IPhone 6

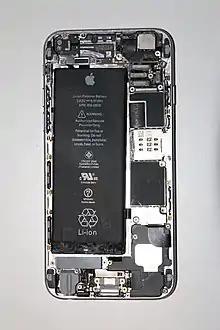
An iPhone 6 with its display removed

Touchscreen control components on iPhone 6 logic boards have insufficient support, including a lack of underfill—which strengthens and stabilizes integrated circuits, and a lack of rigid metal shielding on the logic board unlike previous iPhone models; the touchscreen controller is instead shielded by a flexible "sticker". Normal use of the device can cause the logic board to flex internally, which strains the touchscreen IC connectors and leads to a degradation or outright loss of touchscreen functionality. A symptom that has been associated with this type of failure is a flickering grey bar near the top of the display. iFixit reported this issue, nicknamed "touch disease", was a byproduct of the previous "Bendgate" design flaw because of the device's demonstrated lack of rigidity. As such, the larger iPhone 6 Plus is more susceptible to the flaw, but it has also been reported on a small percentage of iPhone 6 models. The devices' successor, the iPhone 6s, is not afflicted by this flaw due to changes to their internal design, which included the strengthening of "key points" in the rear casing, and the re-location of the touchscreen controllers to the display assembly from the logic board.